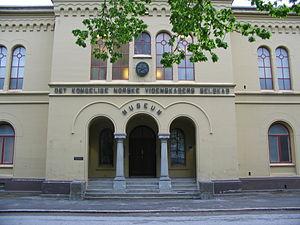
Le muséum d'histoire naturelle et d'archéologie, est un musée dépendant de l'université norvégienne de sciences et de technologie situé à Trondheim en Norvège.